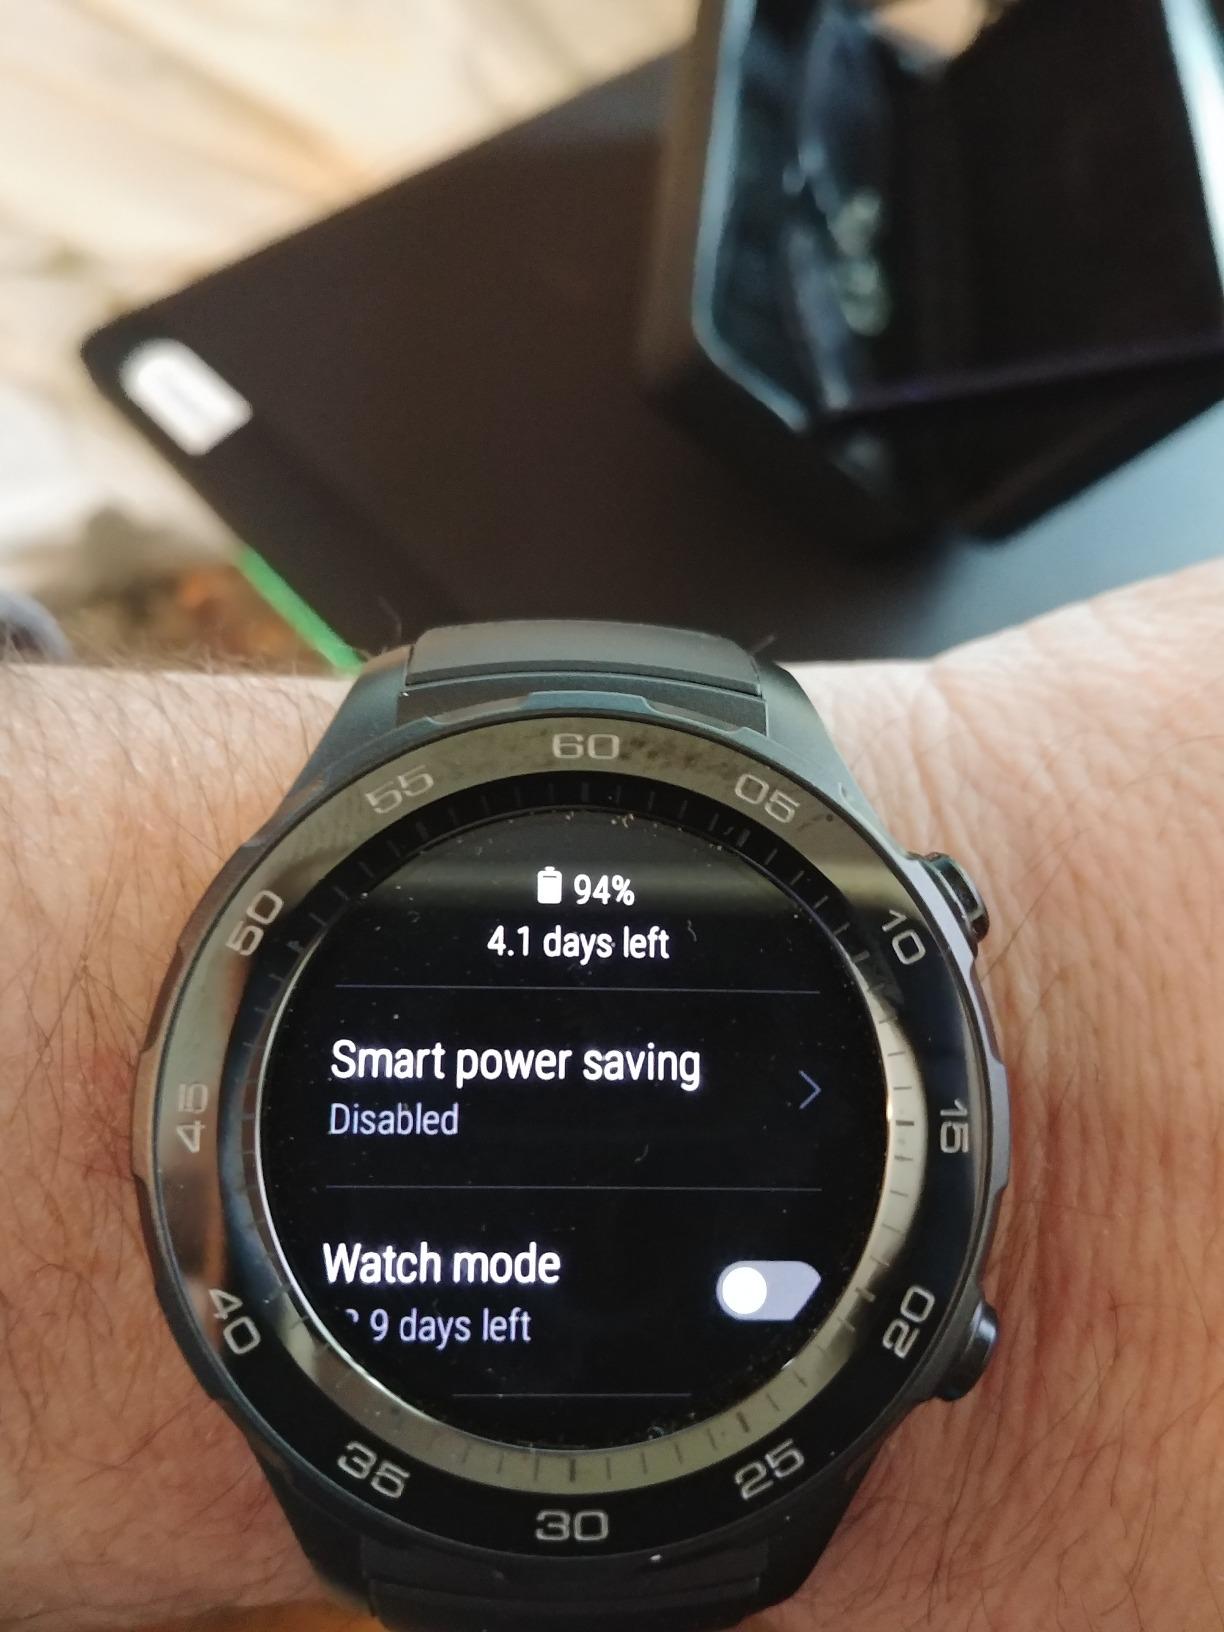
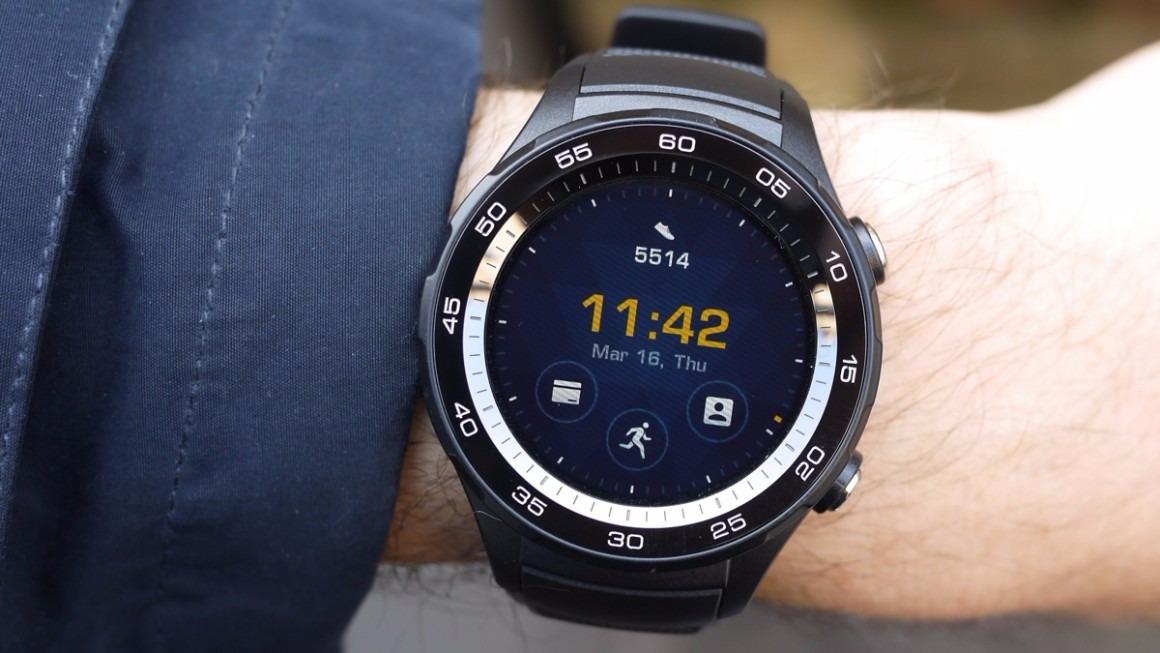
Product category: smartwatch
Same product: yes